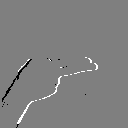
ASL letter: h